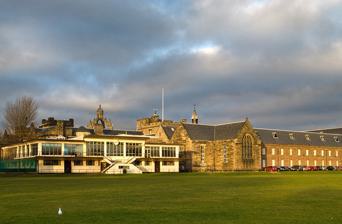
Building: King's Pavilion
Country: Unknown
Year built: 1941
King's Pavilion Exterior of the King's Pavilion General information Status Open Location Old Aberdeen Town or city Aberdeen Country UK Opened 1941 Owner University of Aberdeen Design and construction Architect(s) Alexander George Robertson Mackenzie The King's Pavilion is a building in Old Aberdeen owned by the University of Aberdeen . It is home to the yearly WayWORD festival ran by the university's Word Centre. Events are held over a week every September which celebrate unconventional forms of expression. History The building was opened in 1941 by the chancellor of the university James Meston, 1st Baron Meston . It was designed by Alexander George Robertson Mackenzie . It replaced an earlier sports pavilion. The building was Category B listed in 1967. Facilities The building contains a gym and changing facilities. The building also contains a swimming pool which is now disused following the opening of the swimming pools at the Aberdeen Sports Village . References